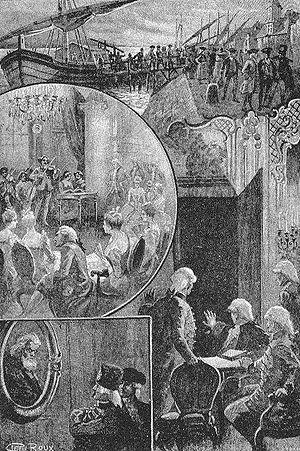
Jules Verne at Michel Verne: ""Le Secret de Wilhelm Storitz"" (1898), dessins par George Roux. This file was uploaded with Commonist. Orginal descripion:"